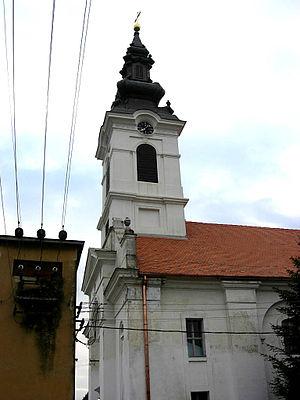
Pivnice, est une localité de Serbie située dans la province autonome de Voïvodine. Elle fait partie de la municipalité de Bačka Palanka dans le district de Bačka méridionale. Au recensement de 2011, elle comptait 3 337 habitants.
L'Église évangélique slovaque de la confession d'Augsbourg en Serbie est une Église luthérienne en Serbie. Elle rassemble 40 000 fidèles. Depius 2020, elle est administrée par L'évêque Jaroslav Javorník.